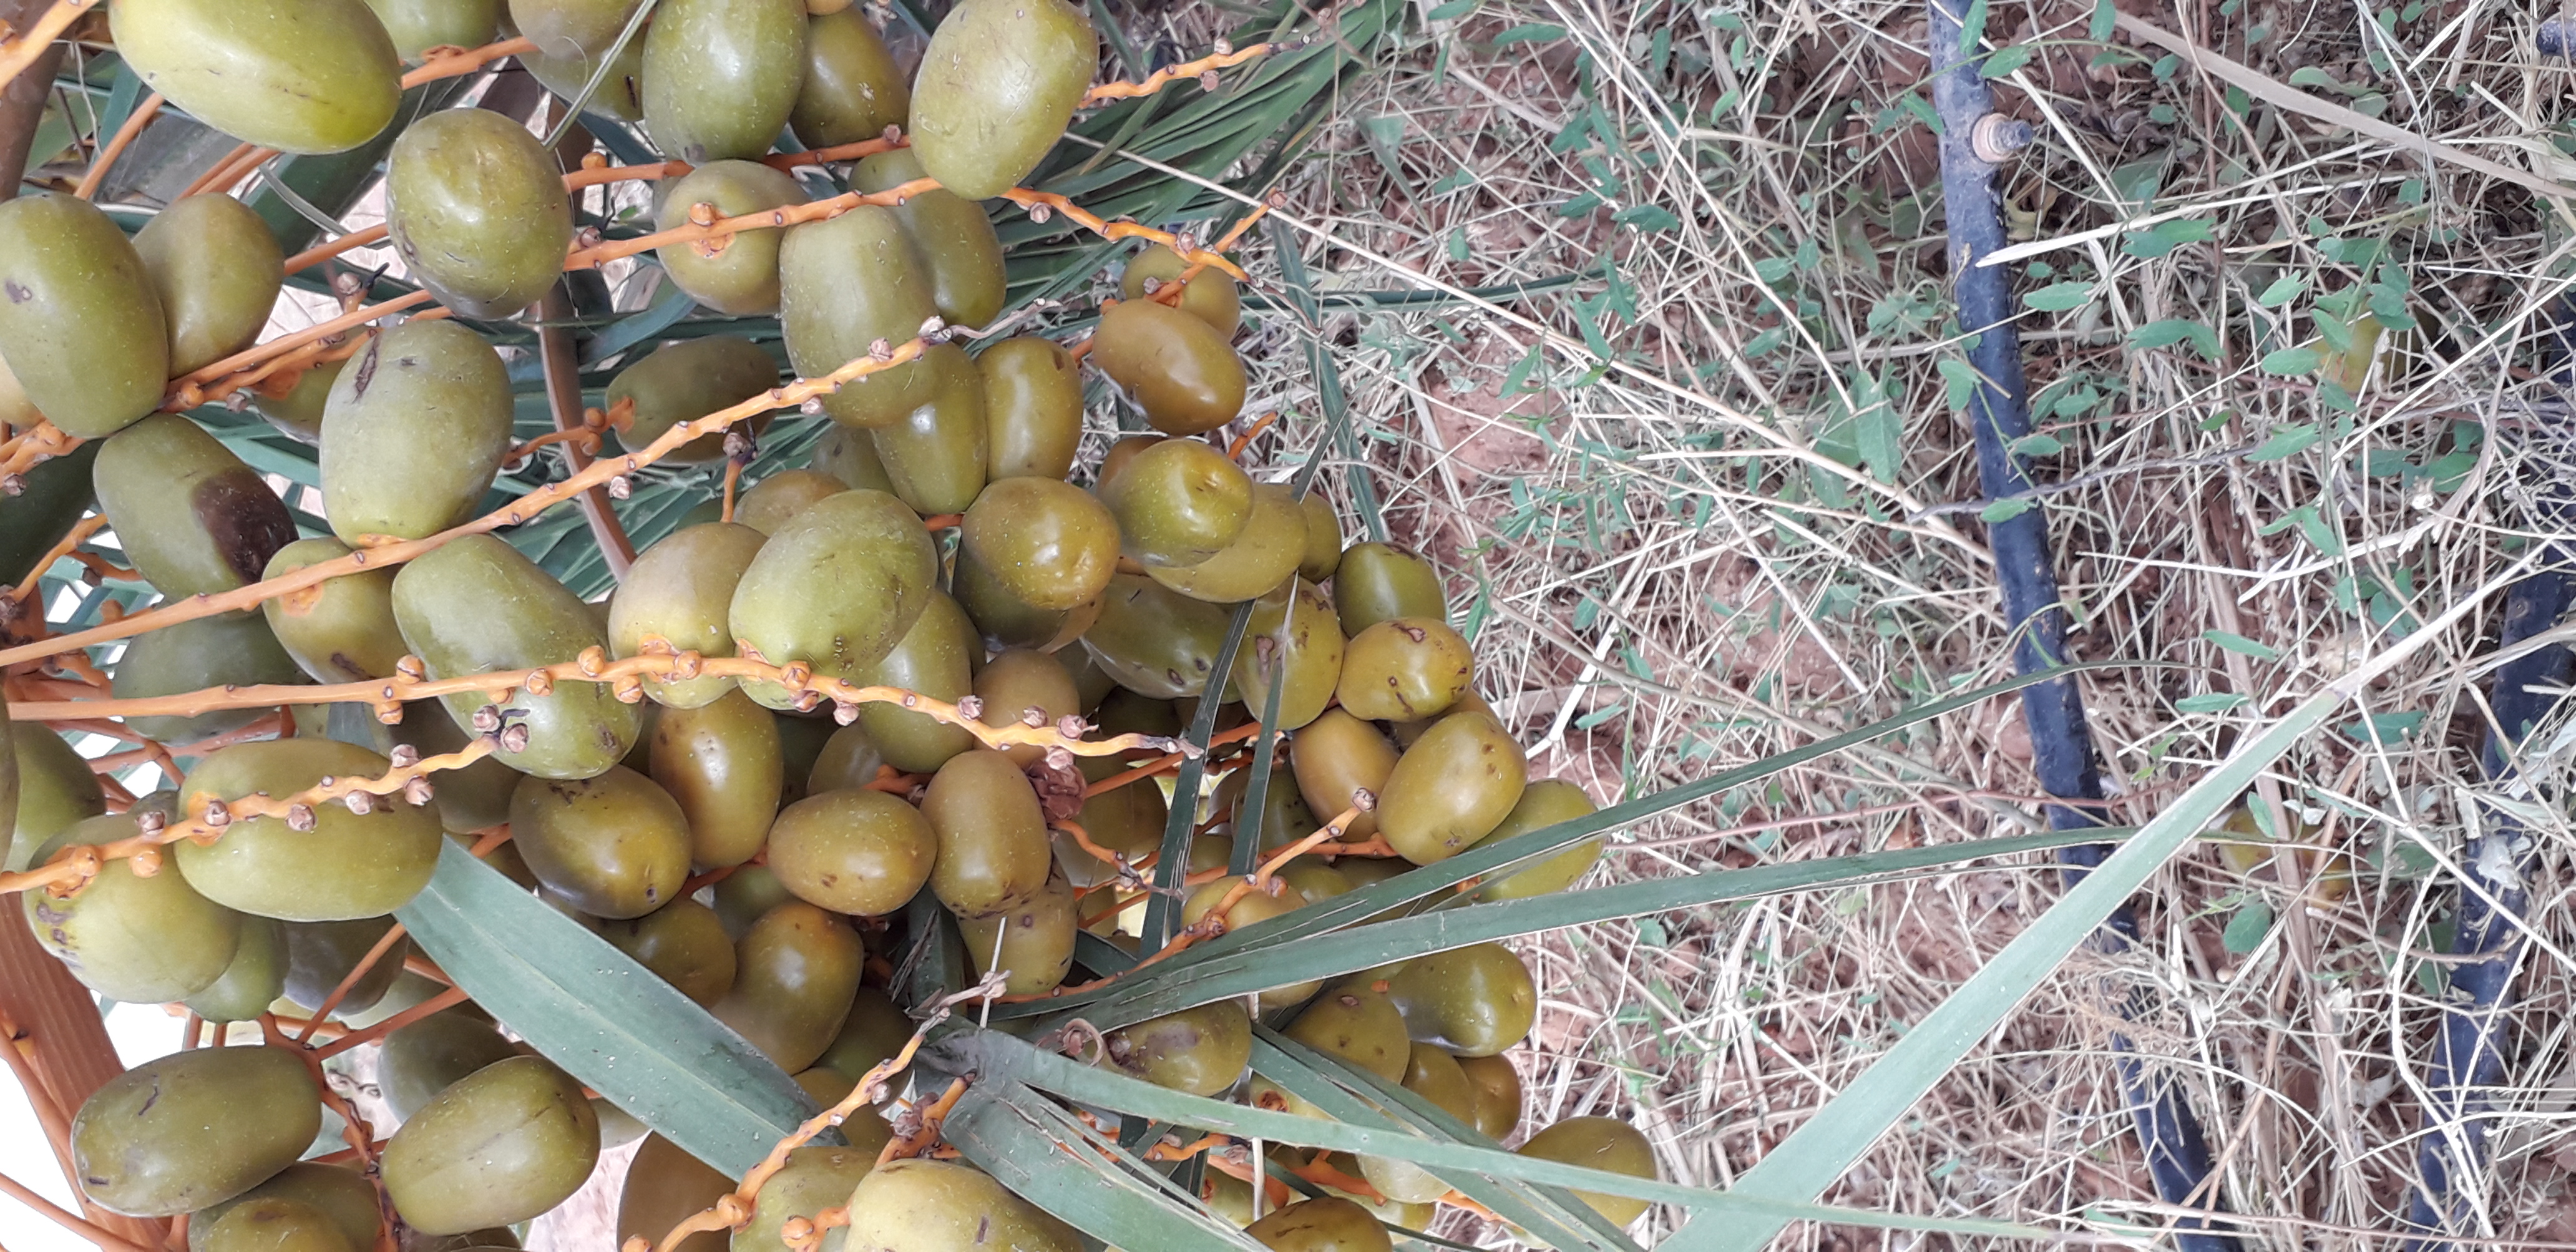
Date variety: Boufagous